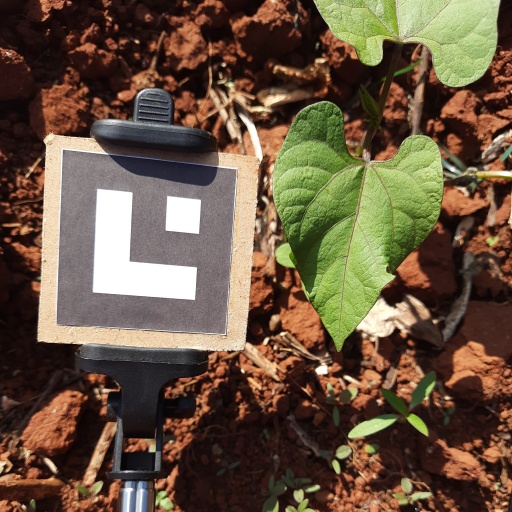
Observations: wavy surface, no eating holes, under sunlight